Vienna U-Bahn

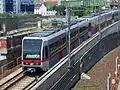
Type T1 at Längenfeldgasse

The first type U cars, developed by Simmering-Graz-Pauker (SGP), were delivered in 1972. Type U cars ride on two motorized trucks and are permanently coupled into married pairs 36.8 meters (120 ft 9 in) long and 2.8 meters (9 ft 2 in) wide. A train is made up of three married pairs, for a total of six cars. Until 2008, two-car trains were used during off-peak times or on the U2 line. Technically, the cars are very similar to the Munich and Nuremberg subway trains, however there are significant differences in their physical appearance. By 1982, a total of 270 type U cars had been delivered.